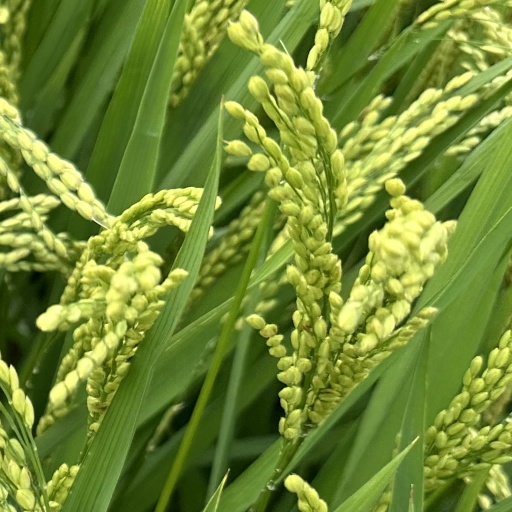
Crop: rice